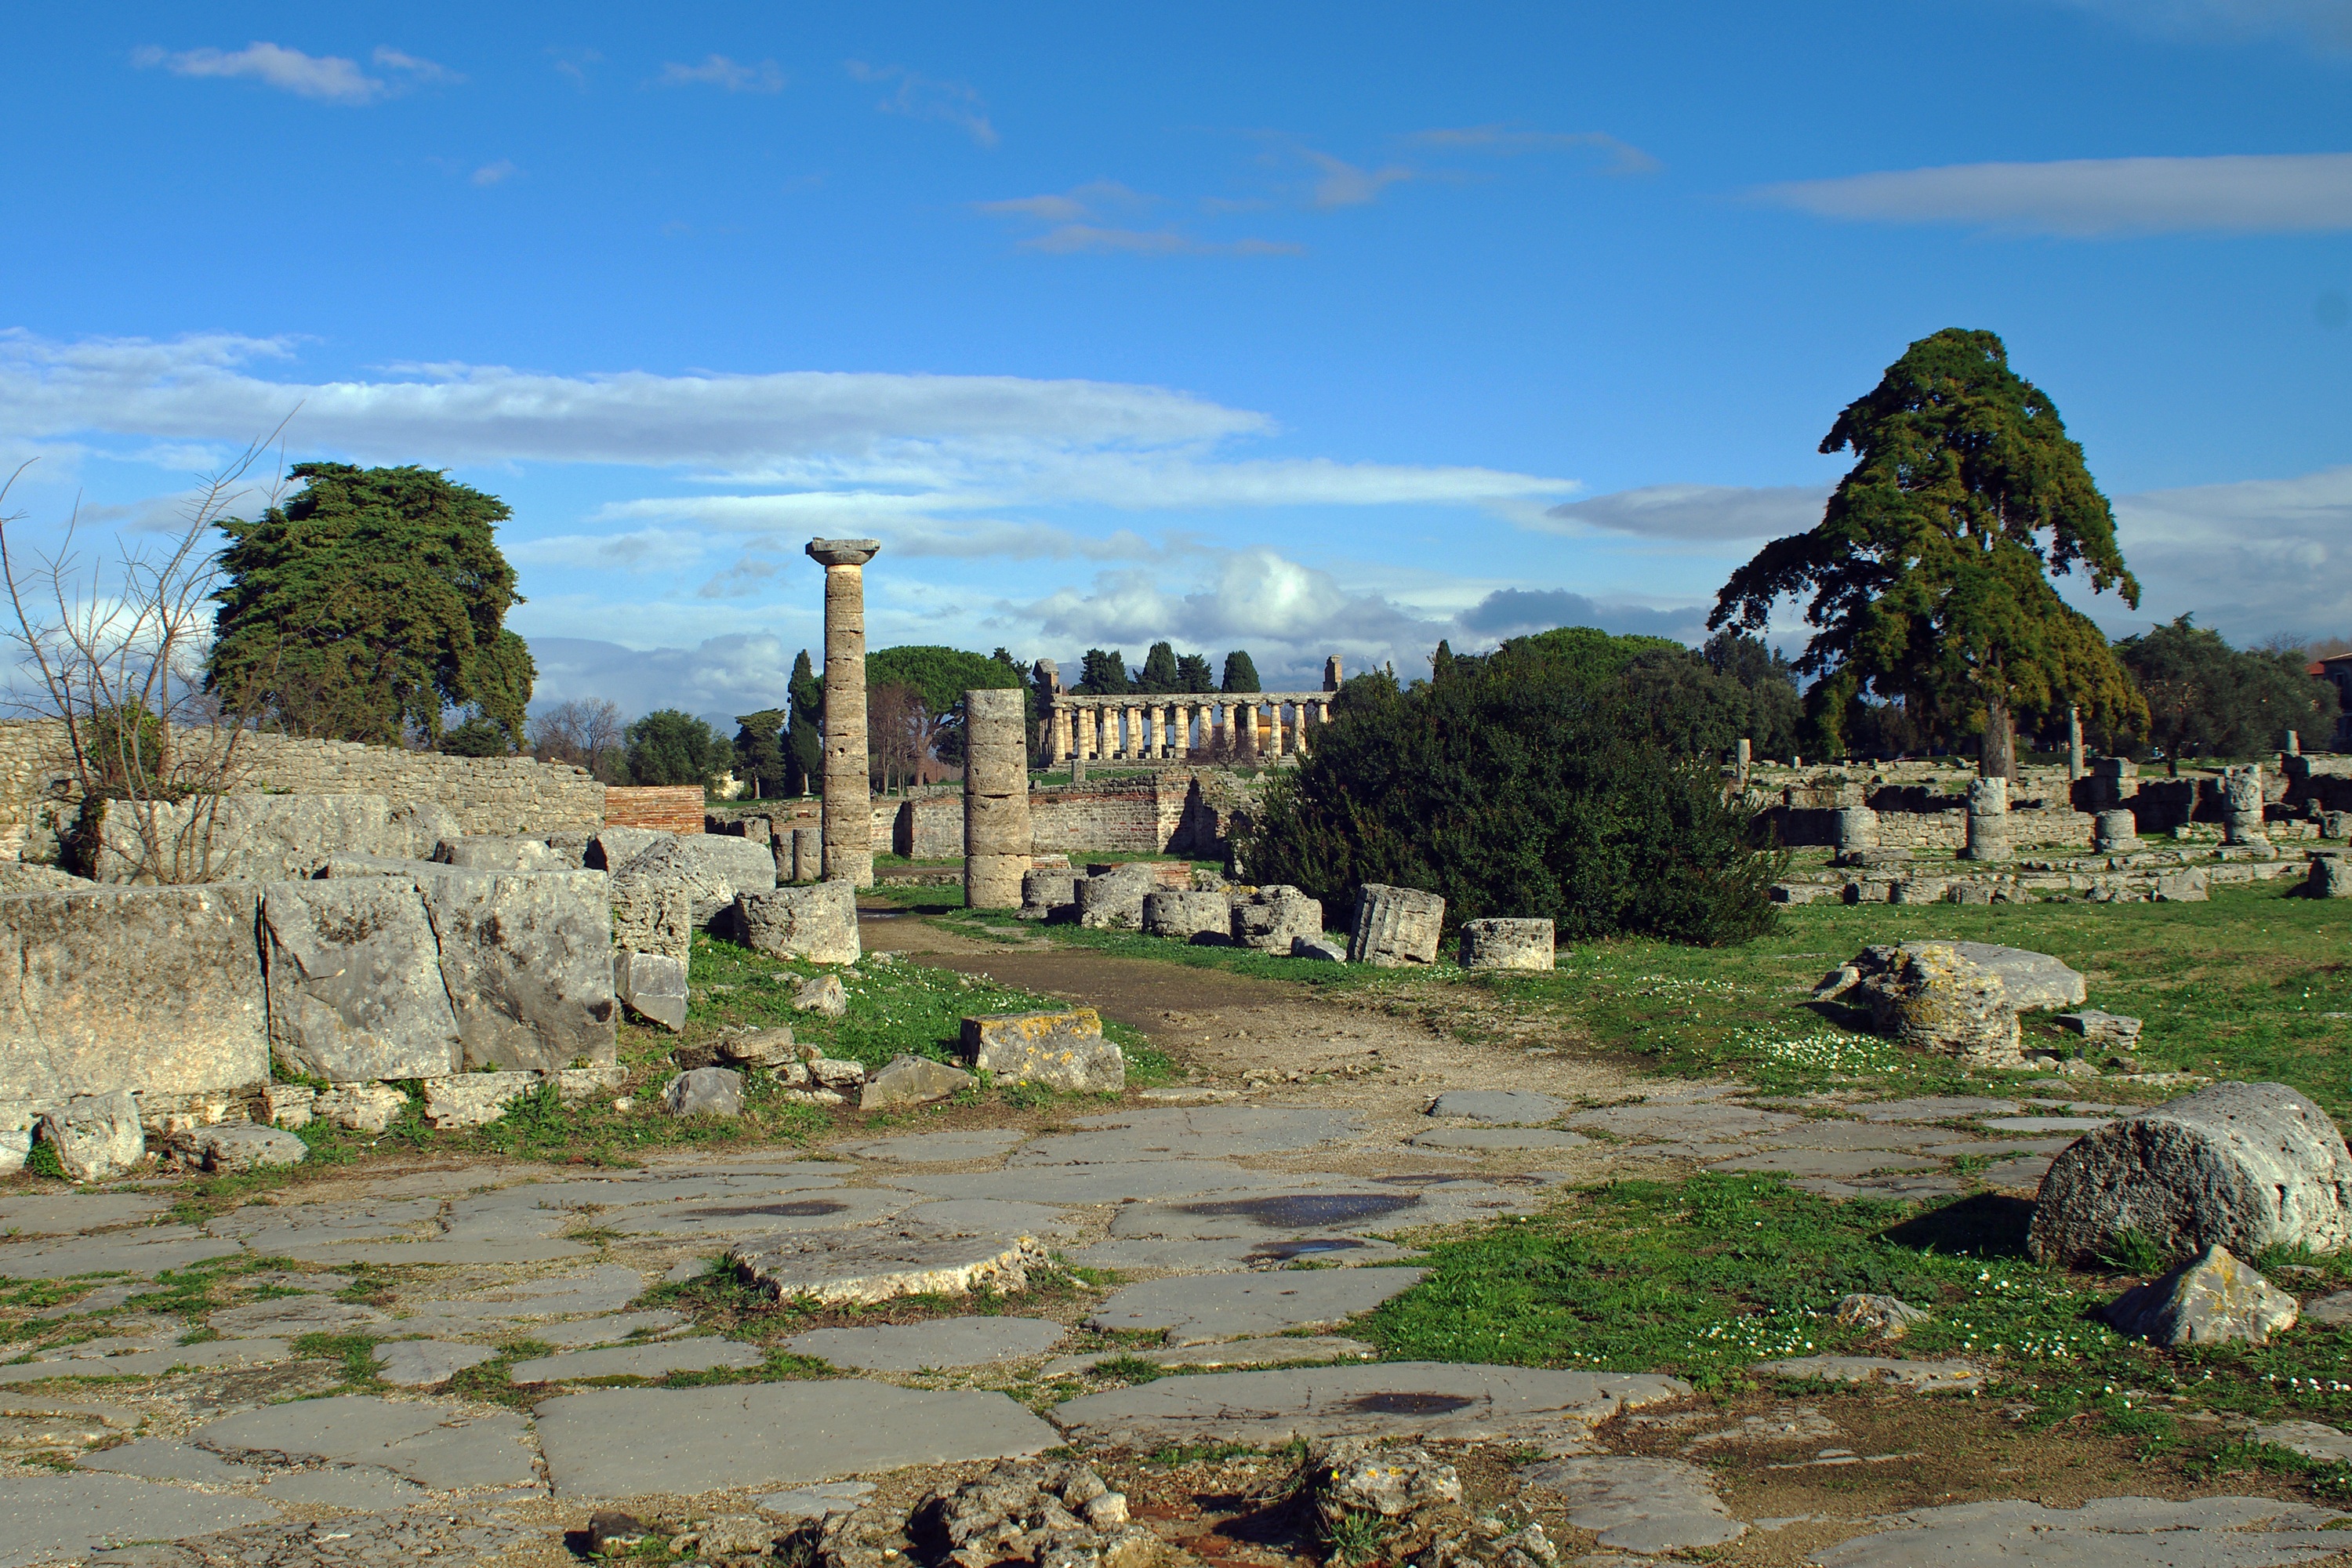
landscape, sea, rock, building, vacation, travel, village, landmark, italy, fortification, tourism, archaeology, ruins, archeology, antiquity, rural area, paestum, salerno, magna grecia, via sacra, archaeological site, unesco world heritage site, roman road, historic site, ancient history